Sky island

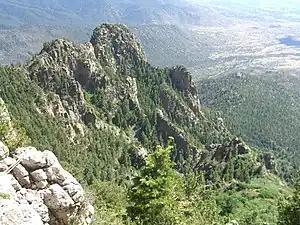
View from the Sandia Mountains at showing the transition to the desert at below

The Madrean sky islands are probably the most studied sky islands in the world. Found in the U.S. states of New Mexico and Arizona and the Mexican states of Chihuahua and Sonora, these numerous mountains form links in a chain connecting the northern end of the Sierra Madre Occidental and the southern Colorado Plateau. Sky islands of the central and northern mountains in the United States are often called island ranges, especially by populations within view of such islands of mountains surrounded by plains such as those found within the Wichita Mountains of southwestern Oklahoma.